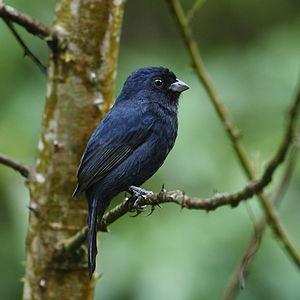
Le parc national d'Iguazú est un parc national d'Argentine, et s'étend sur plus de 67 620 hectares. Il se trouve à l'extrémité nord-est du pays, au nord de la province de Misiones.
Amaurospiza moesta, anciennement appelé Sporophile noirâtre, est une espèce de passereaux de la famille des Cardinalidae qui était auparavant placée dans la famille des Thraupidae.
Amaurospiza est un genre de passereaux de la famille des Cardinalidae.